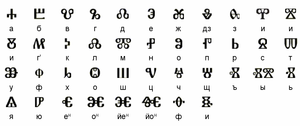
L'alphabet glagolitique est le plus ancien alphabet slave. Il était utilisé dans la Grande-Moravie mais il a été inventé par les frères Cyrille et Méthode au monastère de Polychron. Il tire son nom du vieux mot slave glagoljati qui signifie « dire ». Il est couramment utilisé, au Moyen Âge, en Croatie, en Bulgarie ou au Monténégro, sporadiquement au Royaume de Bohême. Au cours du Xᵉ siècle, l'alphabet cyrillique a progressivement remplacé l'alphabet glagolitique par substitution aux lettres glagolitiques des lettres grecques correspondantes, même si le cyrillique a gardé après quelques modifications certaines lettres étrangères à l'alphabet grec, comme Ж, Ч, Ш, Щ, Џ, З, Ћ, Ђ...